Whale

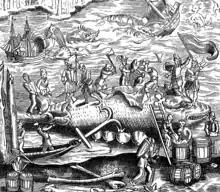
Whale Fishing: Woodcut by Thevet, Paris, 1574

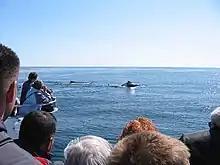
Whale watching off Bar Harbour, Maine

Whaling by humans has existed since the Stone Age. Ancient whalers used harpoons to spear the bigger animals from boats out at sea. People from Norway and Japan started hunting whales around 2000 B.C. Whales are typically hunted for their meat and blubber by aboriginal groups; they used baleen for baskets or roofing, and made tools and masks out of bones. The Inuit hunted whales in the Arctic Ocean. The Basques started whaling as early as the 11th century, sailing as far as Newfoundland in the 16th century in search of right whales. 18th- and 19th-century whalers hunted whales mainly for their oil, which was used as lamp fuel and a lubricant, baleen or whalebone, which was used for items such as corsets and skirt hoops, and ambergris, which was used as a fixative for perfumes. The most successful whaling nations at this time were the Netherlands, Japan, and the United States.